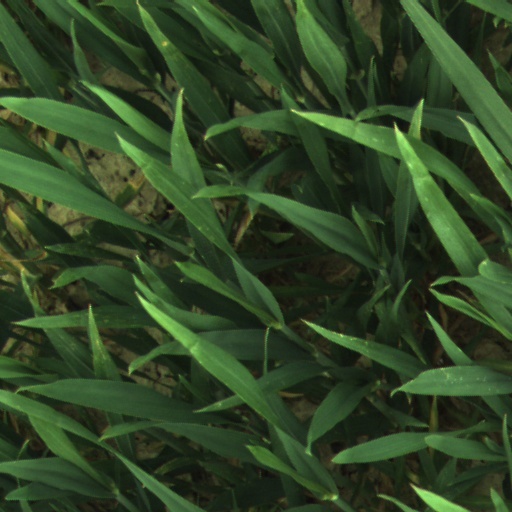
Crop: wheat